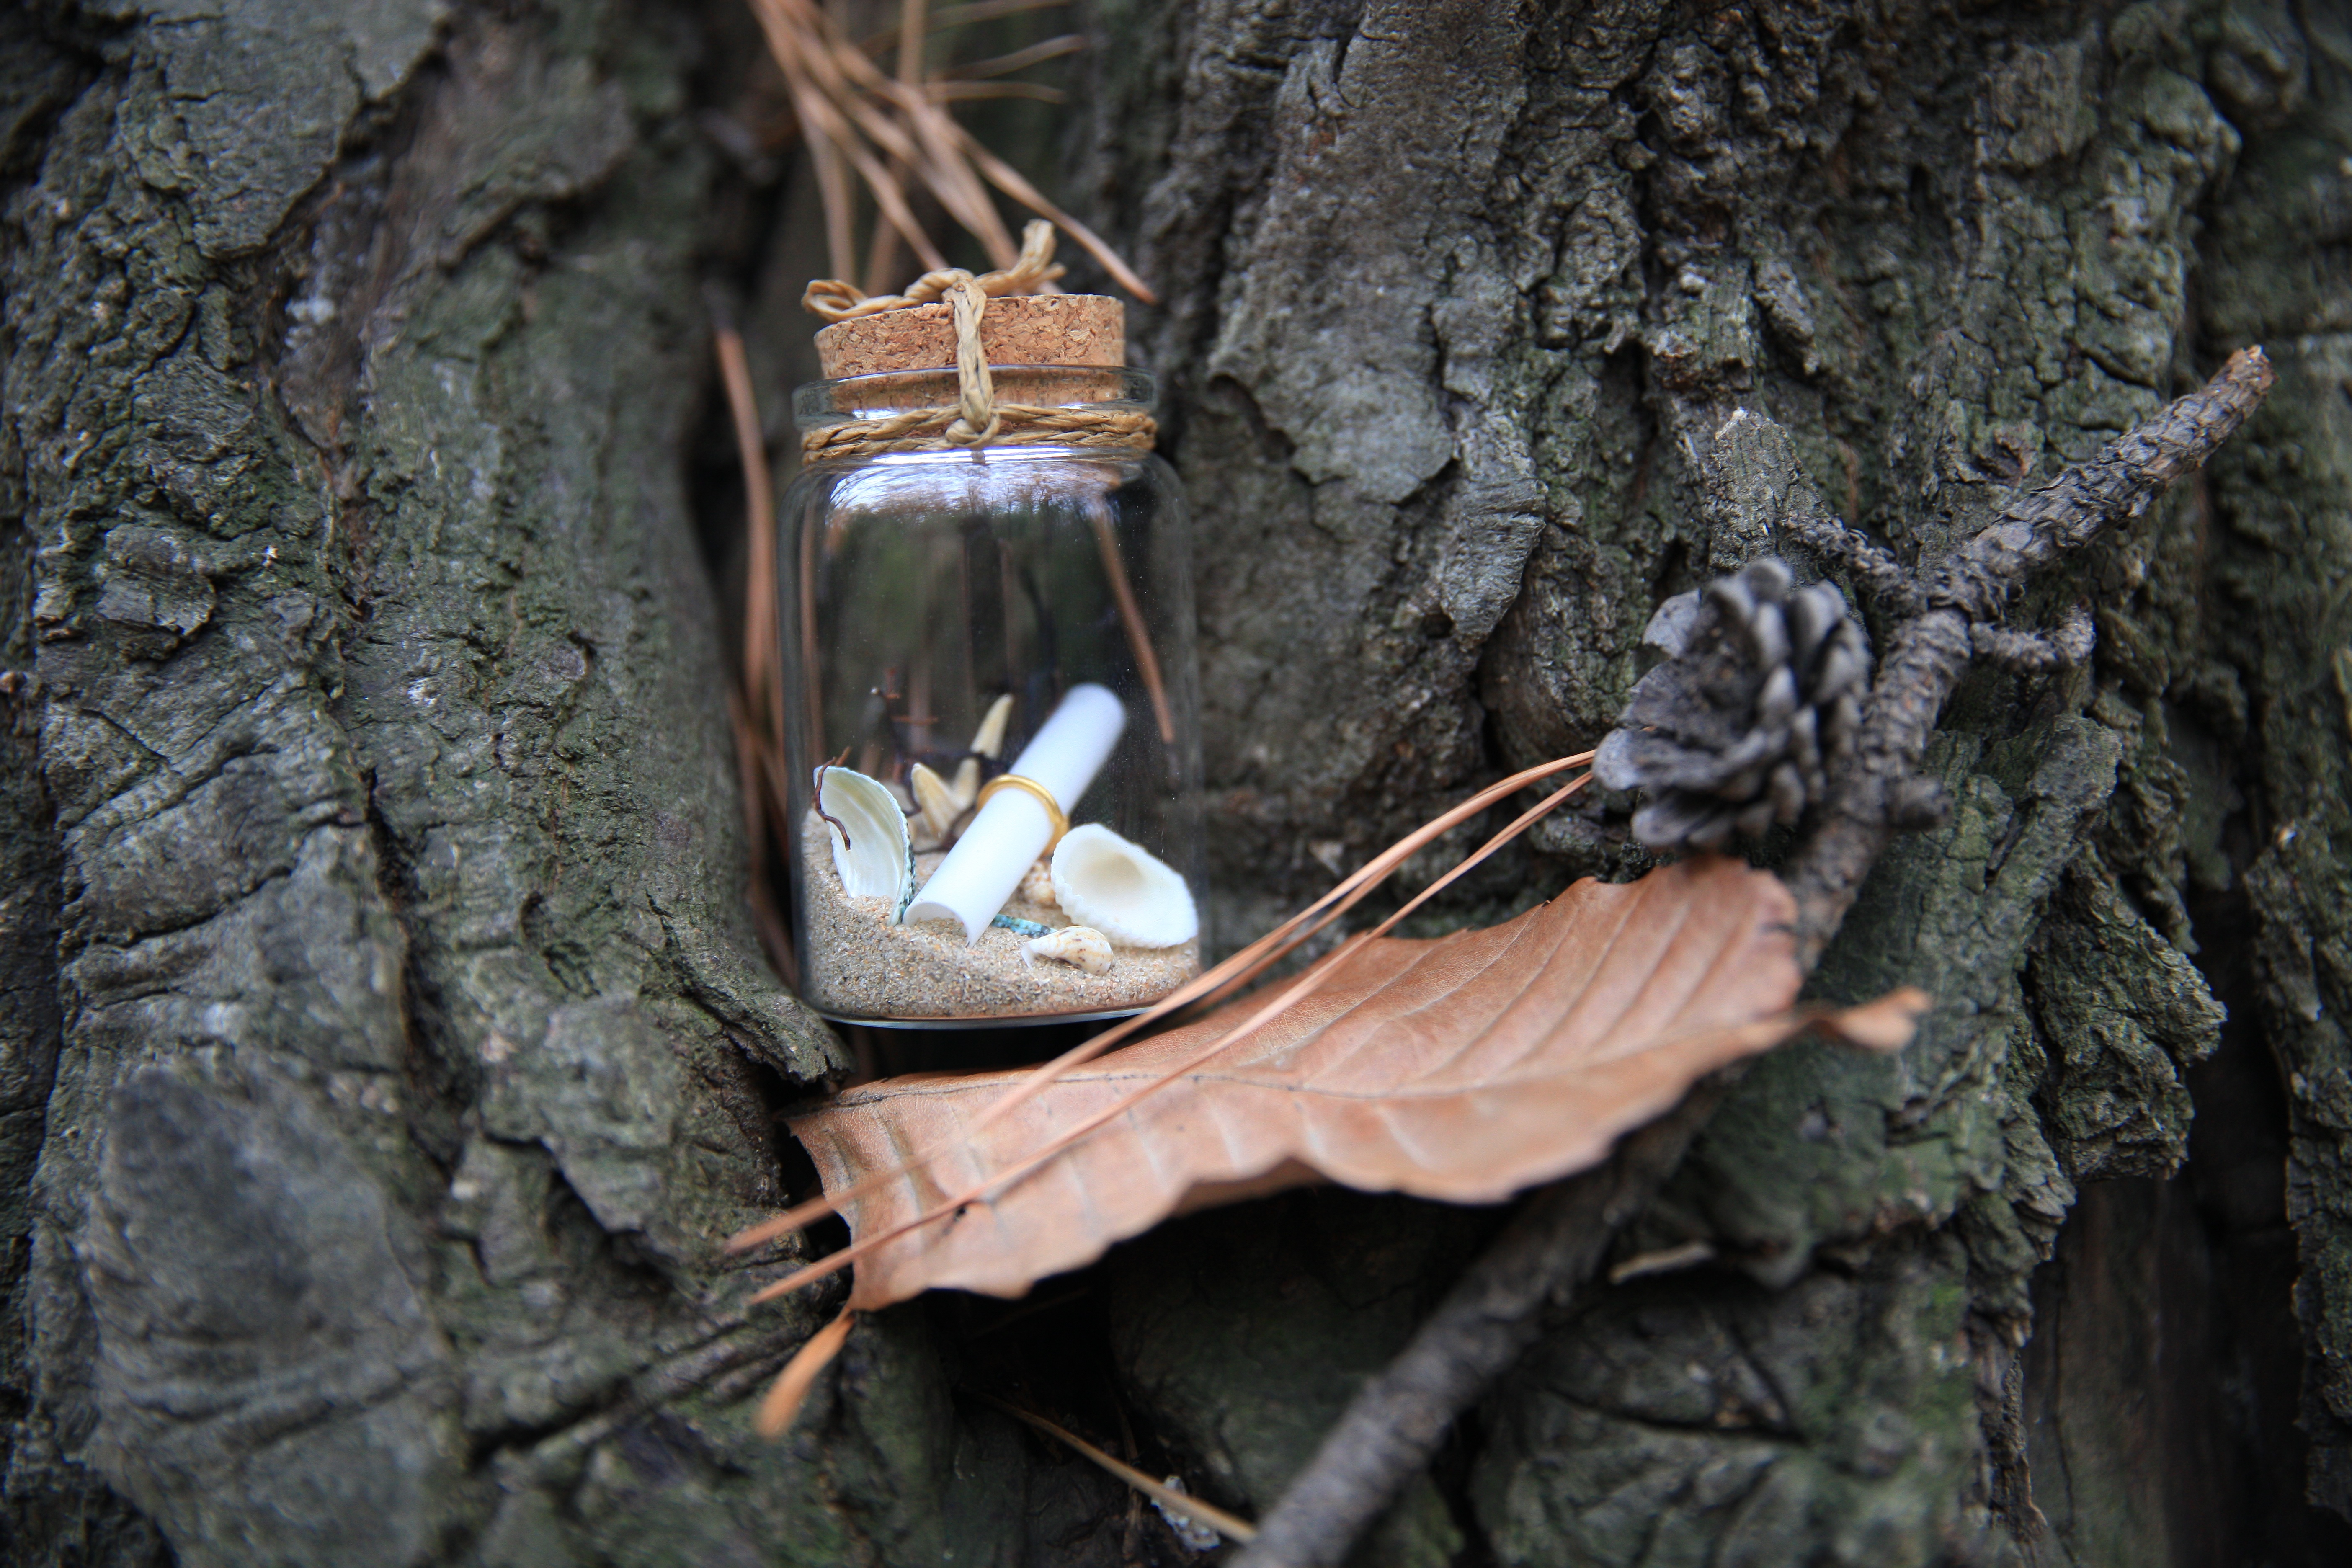
landscape, tree, nature, forest, branch, wood, leaf, flower, trunk, wildlife, jungle, autumn, fauna, leaves, woodland, macro photography, the leaves, woody plant